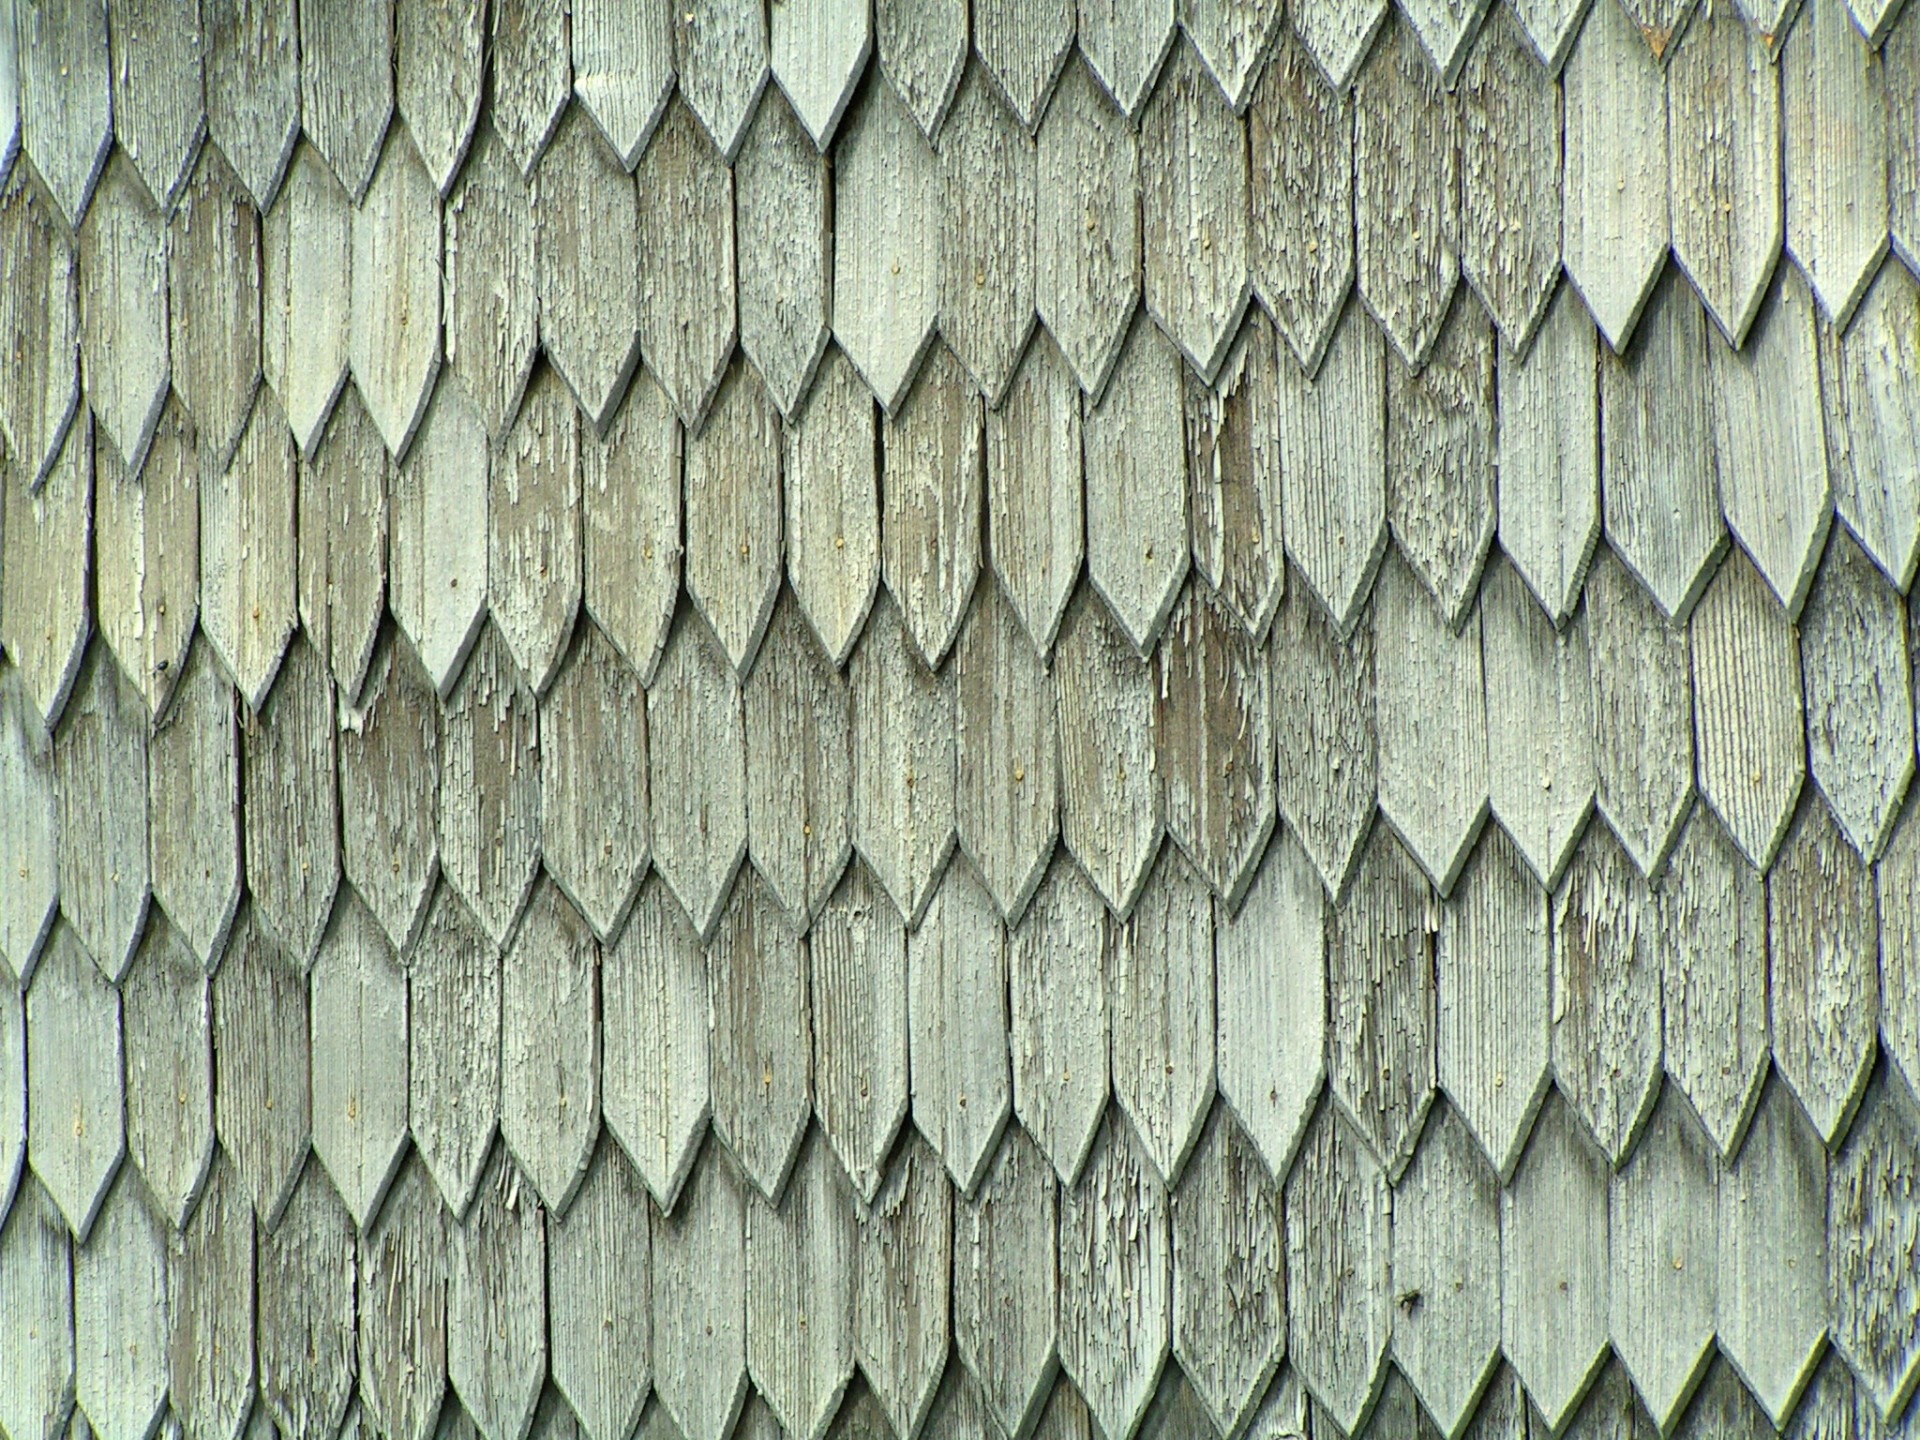
wing, architecture, wood, retro, texture, roof, wall, symmetrical, pattern, geometric, gray, exterior, material, interior design, grey, buildings, walls, symmetry, tiles, hard, patterns, constructions, relief, shapes, backgrounds, architectural, designs, surfaces, abstracts